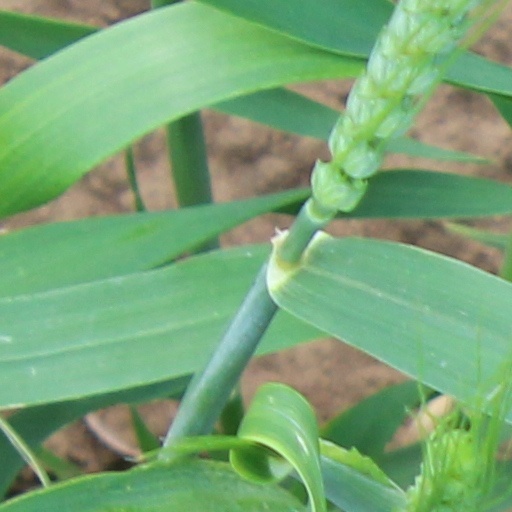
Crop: wheat